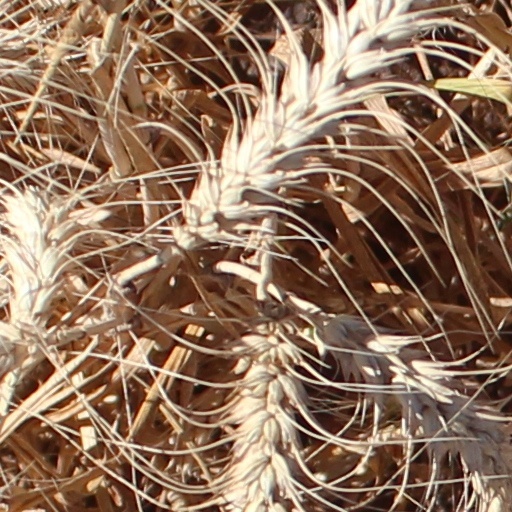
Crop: wheat